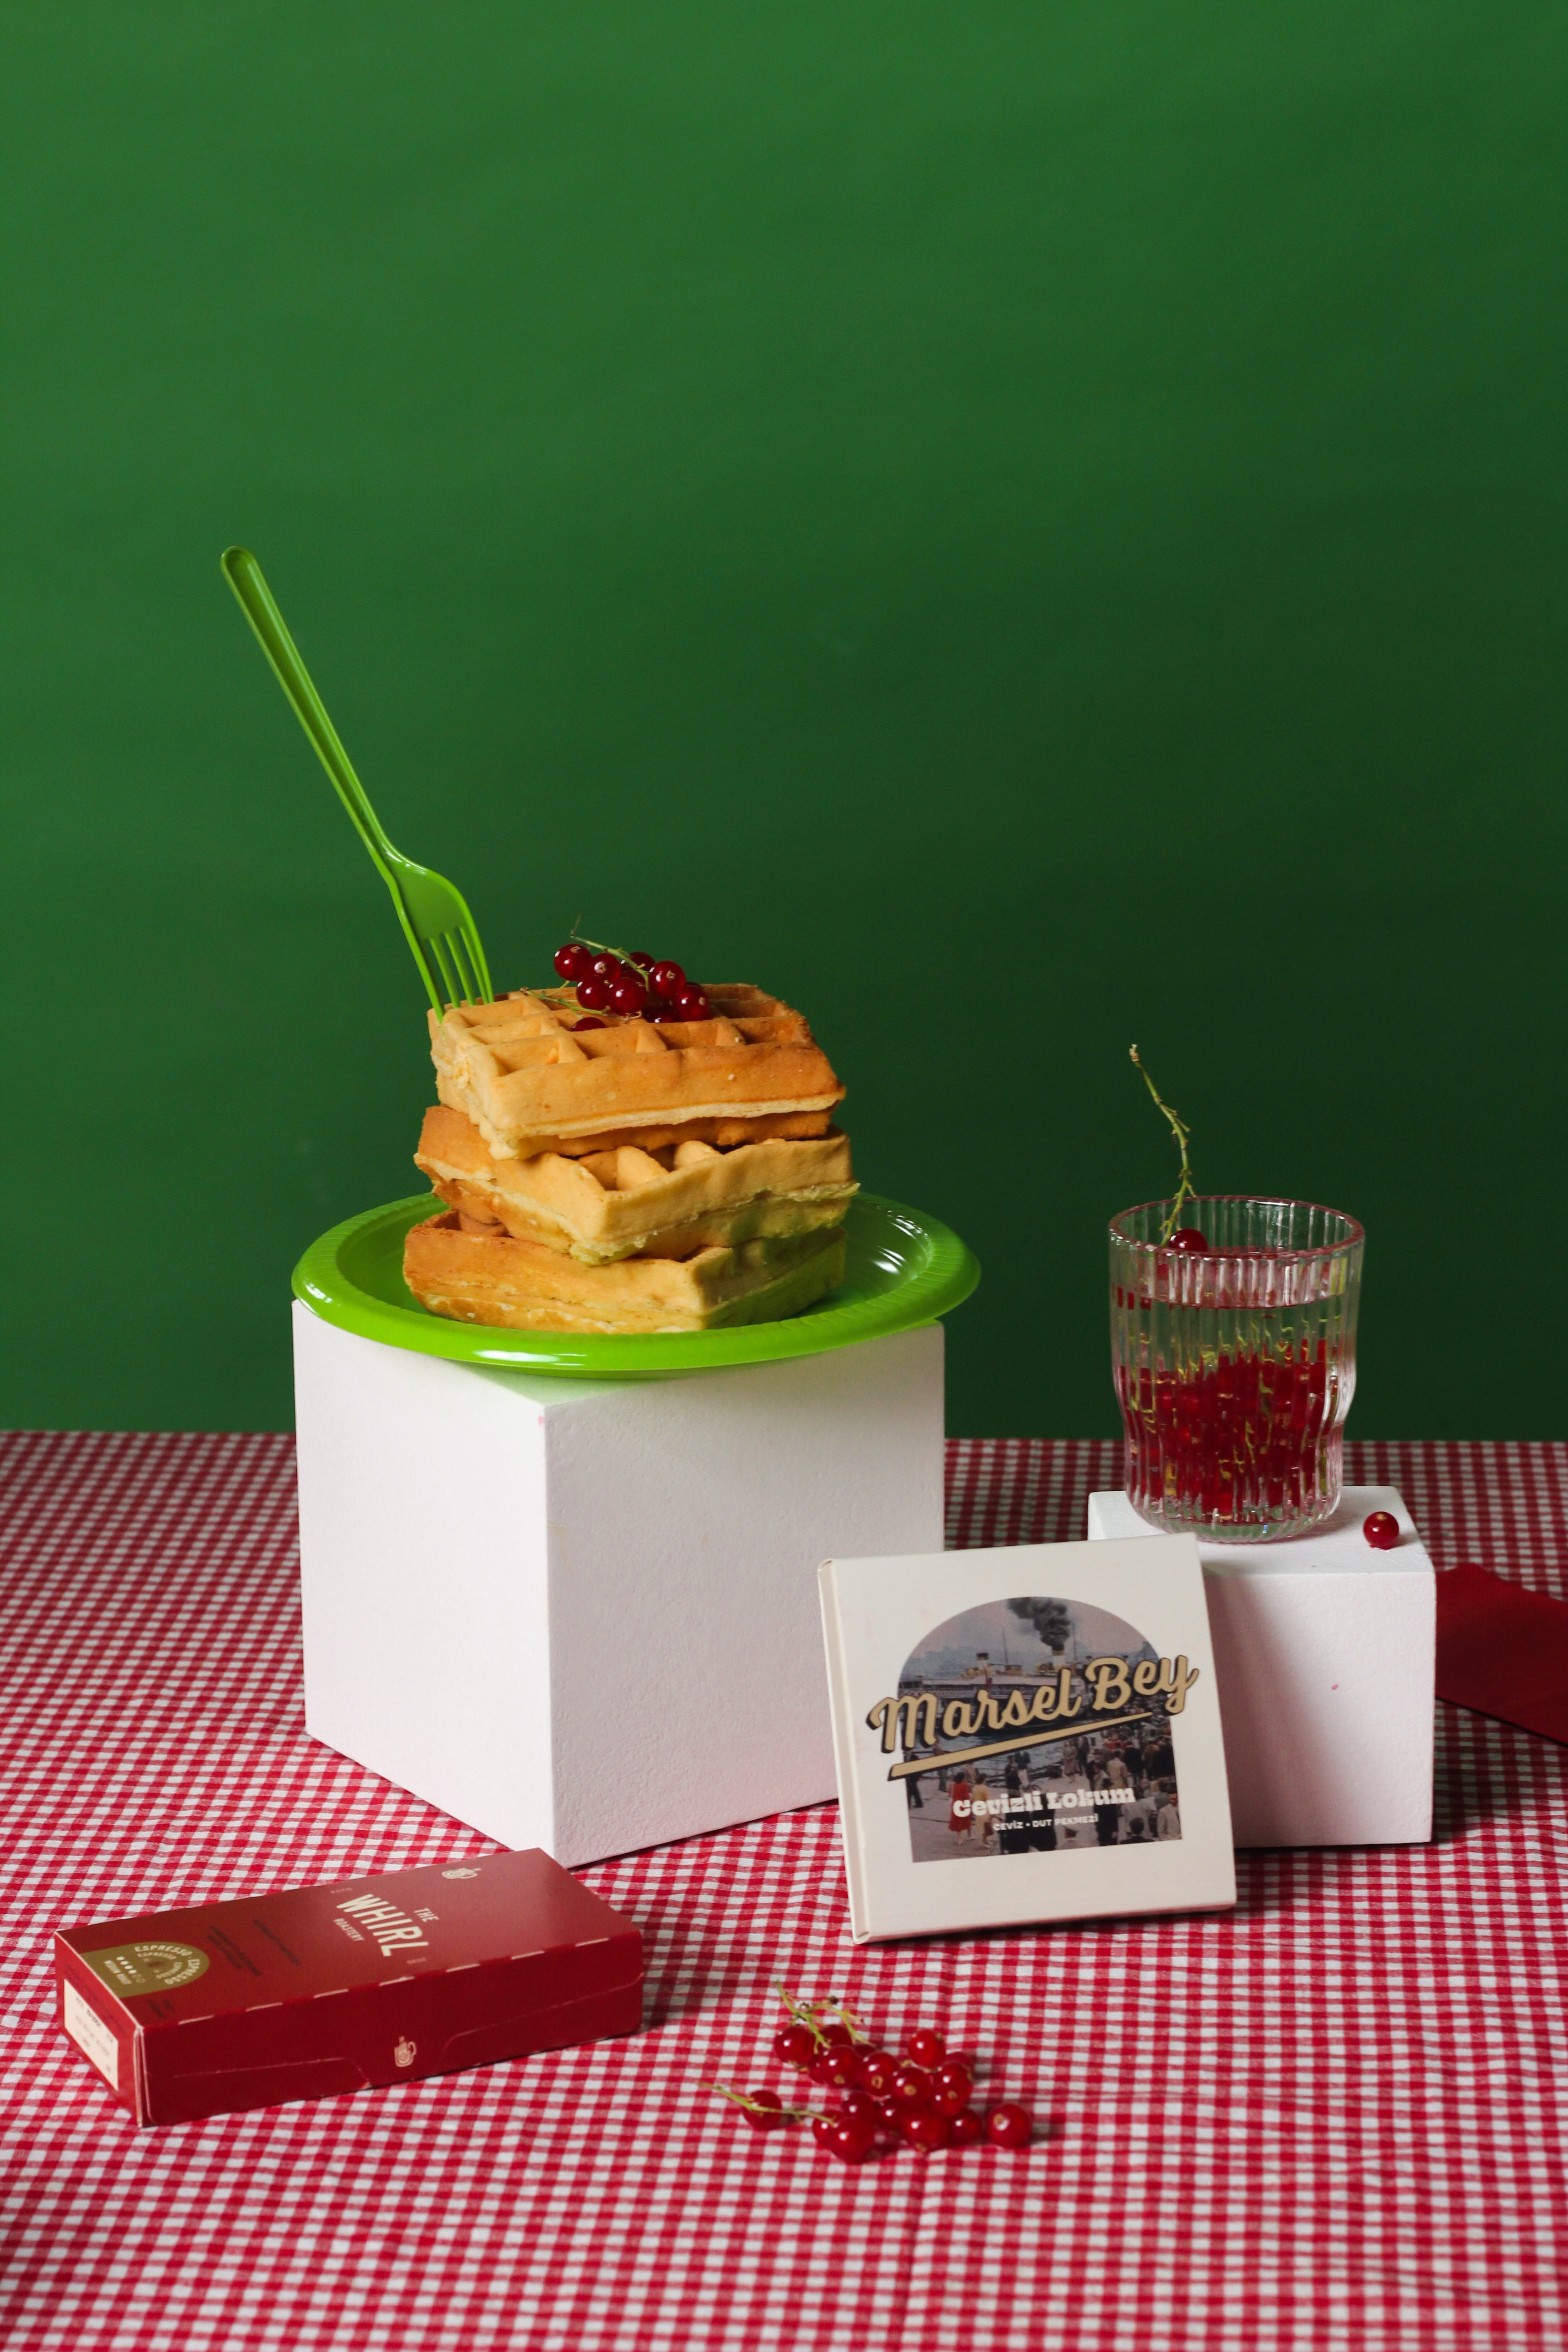
natural, food, tableware, table, dishware, plate, ingredient, recipe, serveware, sandwich, rectangle, dish, cuisine, fast food, tablecloth, garnish, bread, gruy re cheese, produce, platter, sweetness, baked goods, finger food, event, junk food, dessert, culinary art, processed cheese, linens, comfort food, delicacy, cooking, drinkware, still life photography, cheese, la carte food, peach, hors d oeuvre, hamburger, dinnerware set, still life, meal, bowl, breakfast, american food, baking, home accessories, cold cut, side dish, cheddar cheese, pattern, mug, dairy, knife, supper, brunch, coffee cup